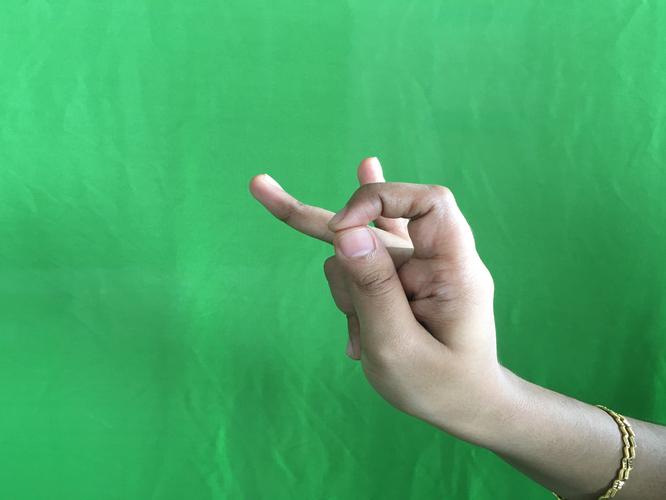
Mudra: Katakamukha_3
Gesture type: single_hand